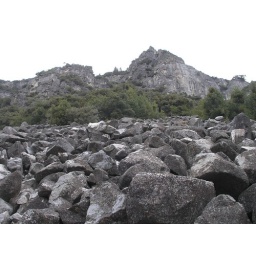
069 Thursday PC210365 Talus field above old road